North Yorkshire

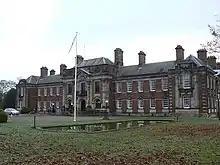
County Hall, Northallerton

The City of York Council and North Yorkshire Council formed the York and North Yorkshire Combined Authority in February 2024. The elections for the first directly elected mayor took place in May 2024. Both North Yorkshire Council and the combined authority are governed from County Hall, Northallerton.